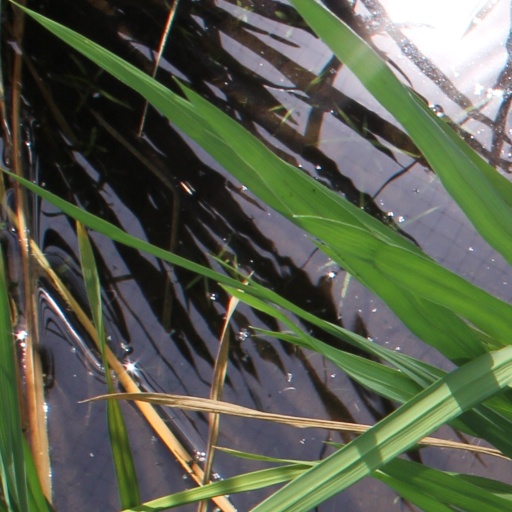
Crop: rice